Moyinkutty Vaidyar

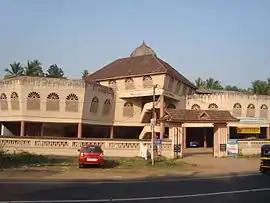
Mahakavi Moyinkutty Vaidyar Smarakam (Memorial) at the poet's birthplace in Kondotty in Malappuram district, Kerala.

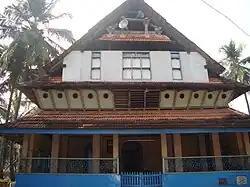
Muchundi Mosque (Muchundipalli), Kuttichira, Kozhikode where Moyinkutty Vaidyar camped when compiling some of his works.

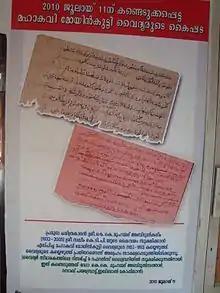
Handwritten copies of Vaidyar's works on display at the Vaidyar Smarakam at Kondotty.

Hakim Muheen, Officially known as Moyinkutty Vaidyar or Doctor Moyin Kutty (1852–1892), often referred to as "Mahakavi" (great poet), is historically considered one of the most renowned poets of the Mappila pattu genre of Malayalam language.